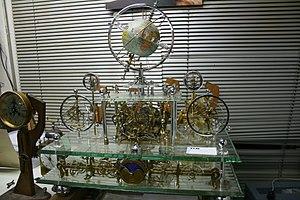
Photographie de l'Horloge astronomique de Sénac mise à ma disposition par le musée du Temps (Besançon)
Cet article recense les horloges astronomiques et astrolabiques de France. La plupart d'entre-elles indiquent les phases de la lune.
L'horloge astronomique de Sénac est une petite horloge astronomique et planétaire de style squelette construite entre 1934 et 1947 par Émile-Jean Sénac, un horloger autodidacte né le 20 mai 1887. Elle se trouve actuellement au musée du Temps de Besançon.